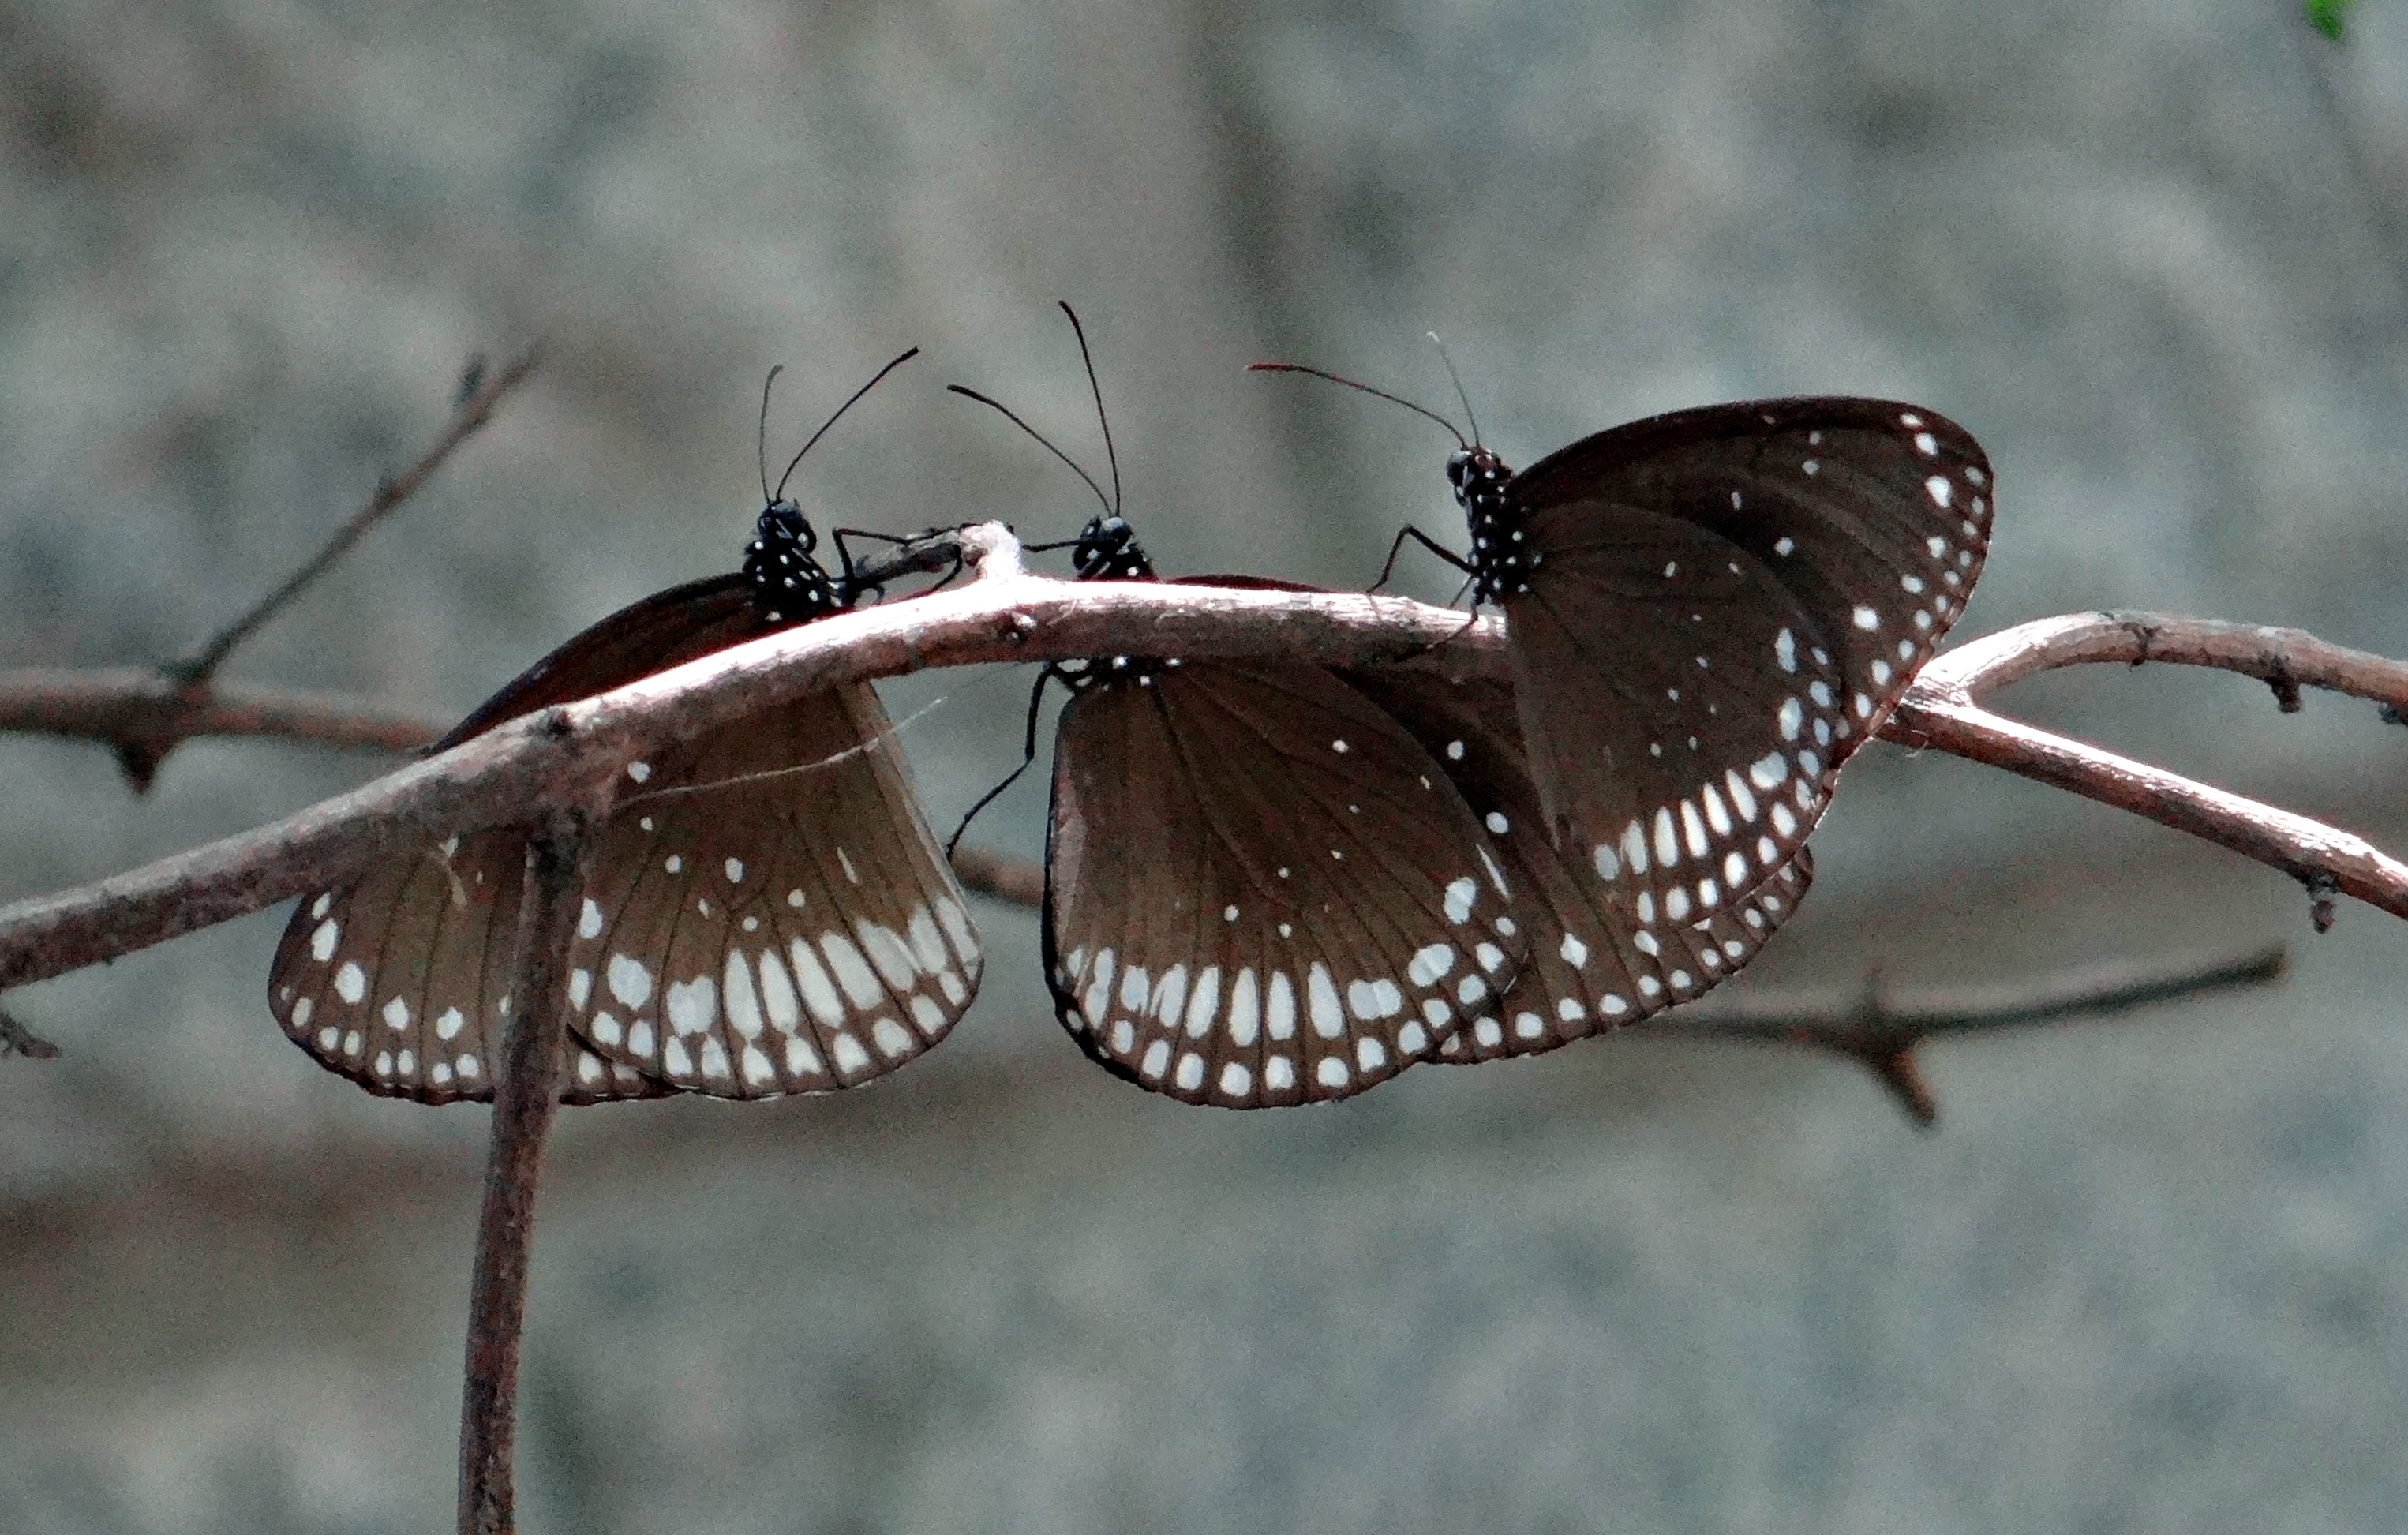
nature, outdoor, wing, photography, leaf, wildlife, wild, insect, small, bug, moth, butterfly, colorful, fauna, invertebrate, life, close up, entomology, bright, india, delicate, fragile, thorax, antennae, macro photography, metamorphosis, arthropod, proboscis, cocoon, moths and butterflies, common crow, euploea core